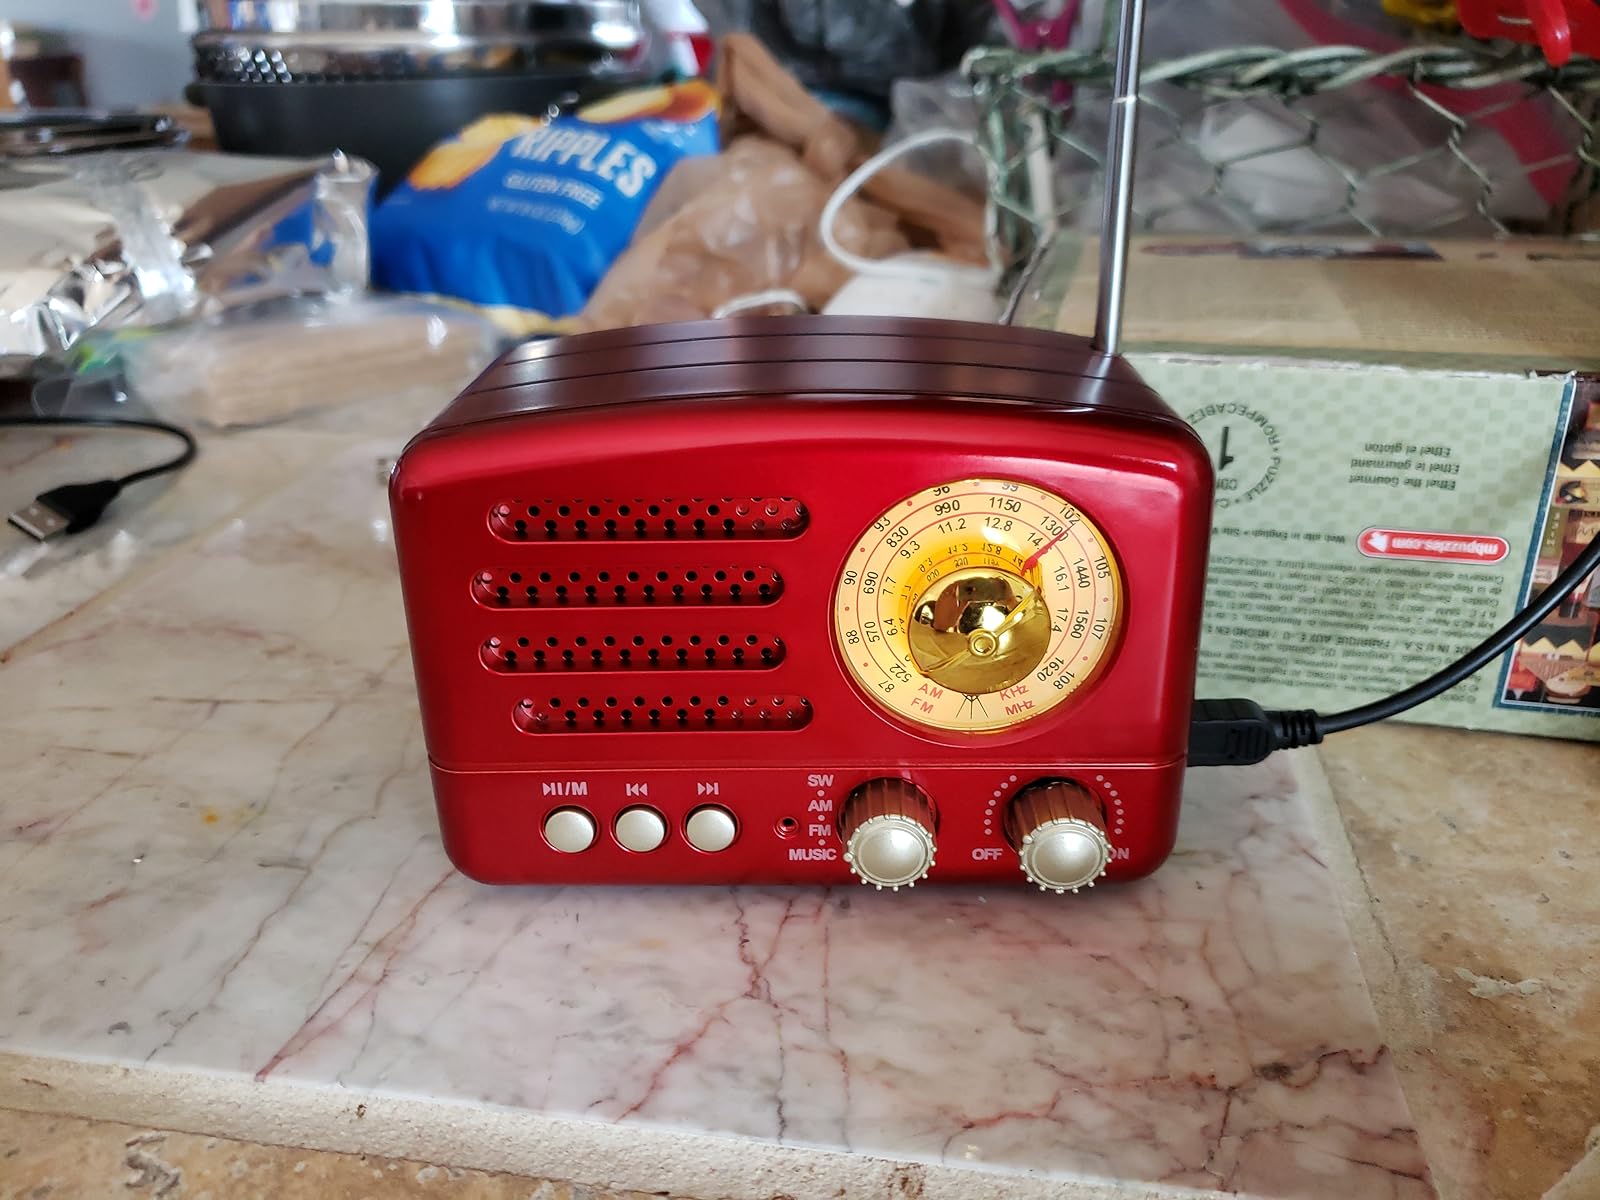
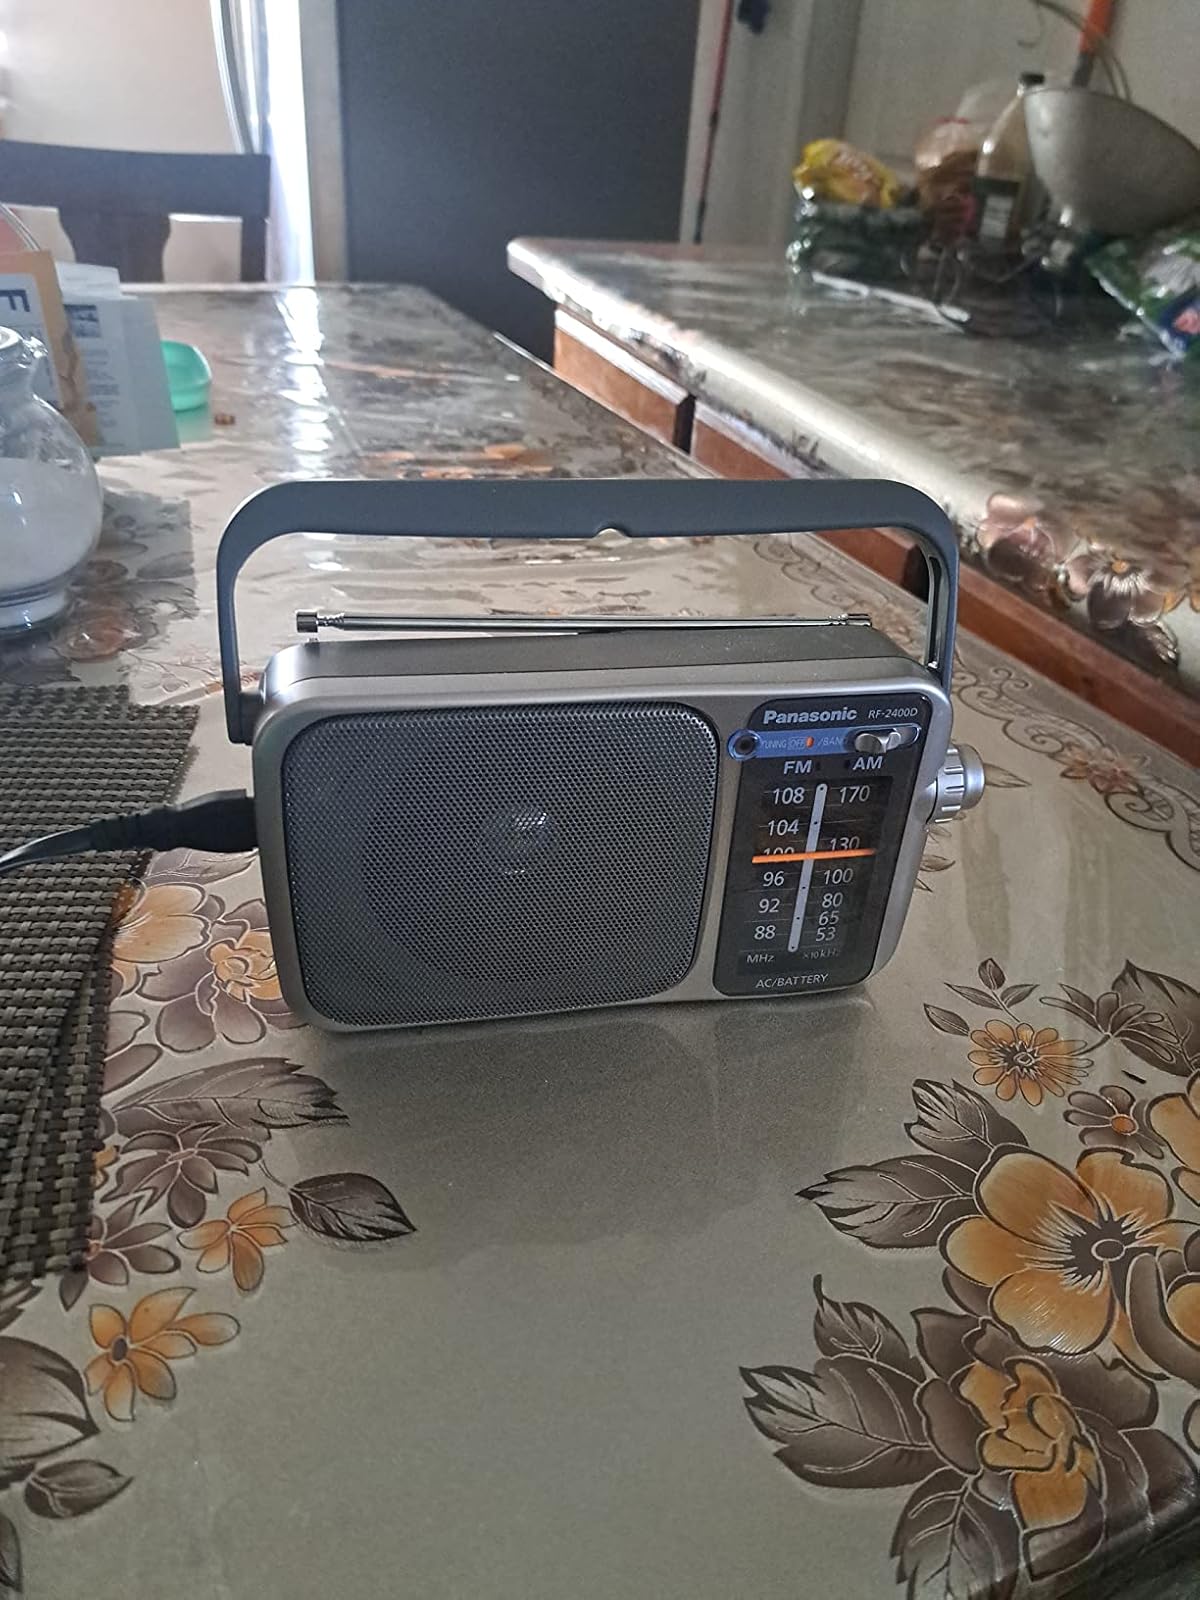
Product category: radio
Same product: no